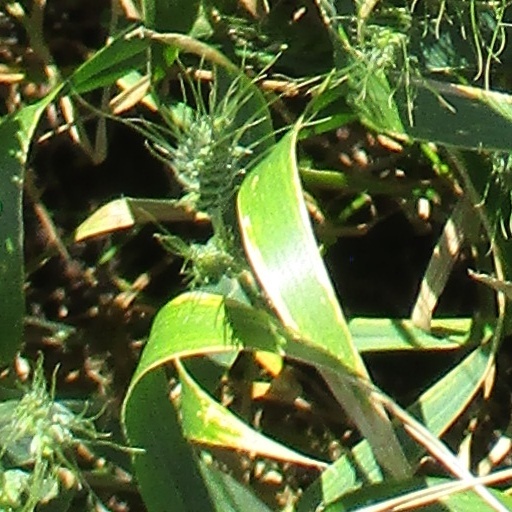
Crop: wheat